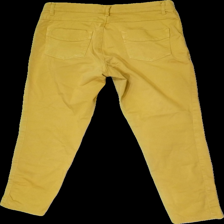
View: back
Type: Trousers
Category: Ladies
Brand: Not in the list
Brand text on label: 2b
Colors: Yellow
Material: Unknown
Pattern: Other
Cut: Regular
Size: 40
Season: All
Price range: <50
Recommended usage: Export
Description: yellow tight trousers